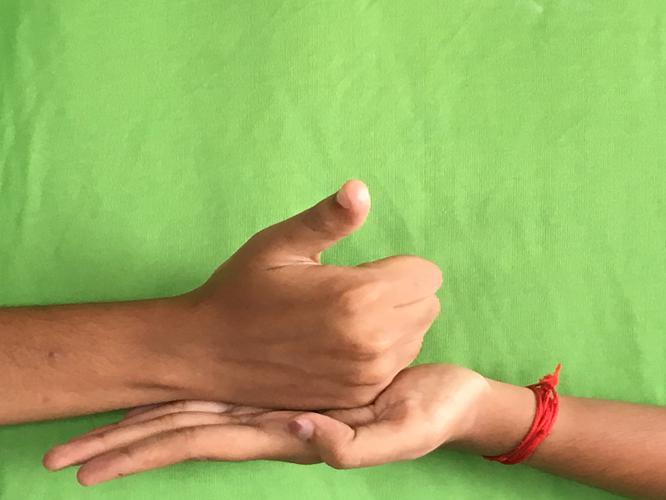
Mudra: Shivalinga
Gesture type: double_hand